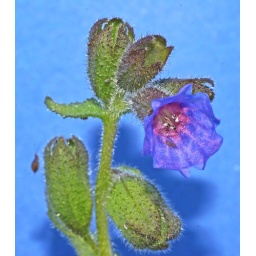
Flower of a sage plant (Salvia officianalis), lit from slightly behind to show the red veining in the petals.